11th Medium Regiment, Royal Artillery

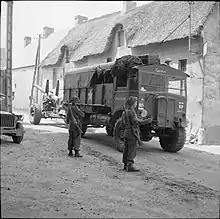
AEC Matador gun tractor and 5.5-inch gun moving up in Normandy, 1944.

On 6 July, 9th AGRA was ordered to move next day to London Docks for embarkation. 11th Medium Rgt sailed from South West India Dock under the command of Lieutenant-Colonel M. Yates and landed at Arromanches on 12–15 July. On 17 July 9th and 11th Medium Rgts were sent to Putot-en-Bessin to come under XII Corps, where they fired 9th AGRA's first rounds in support of 43rd (Wessex) and 53rd (Welsh) Divisions' continuing attacks against Évrecy, Maltot and Hill 112 following Operation Jupiter. The regiments were soon firing almost 24 hours a day.